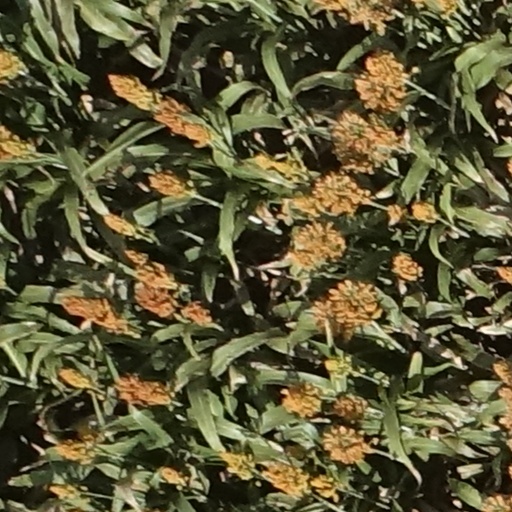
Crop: sorghum